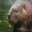
Label: beaver